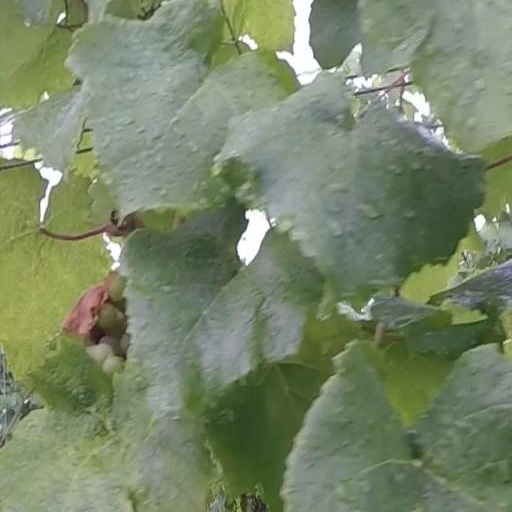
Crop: grape